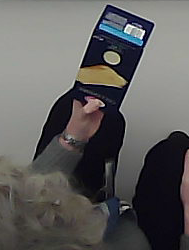
Product: barilla_lasagne